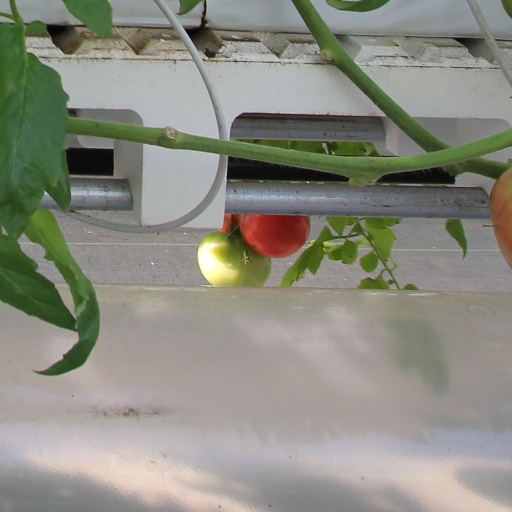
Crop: tomato